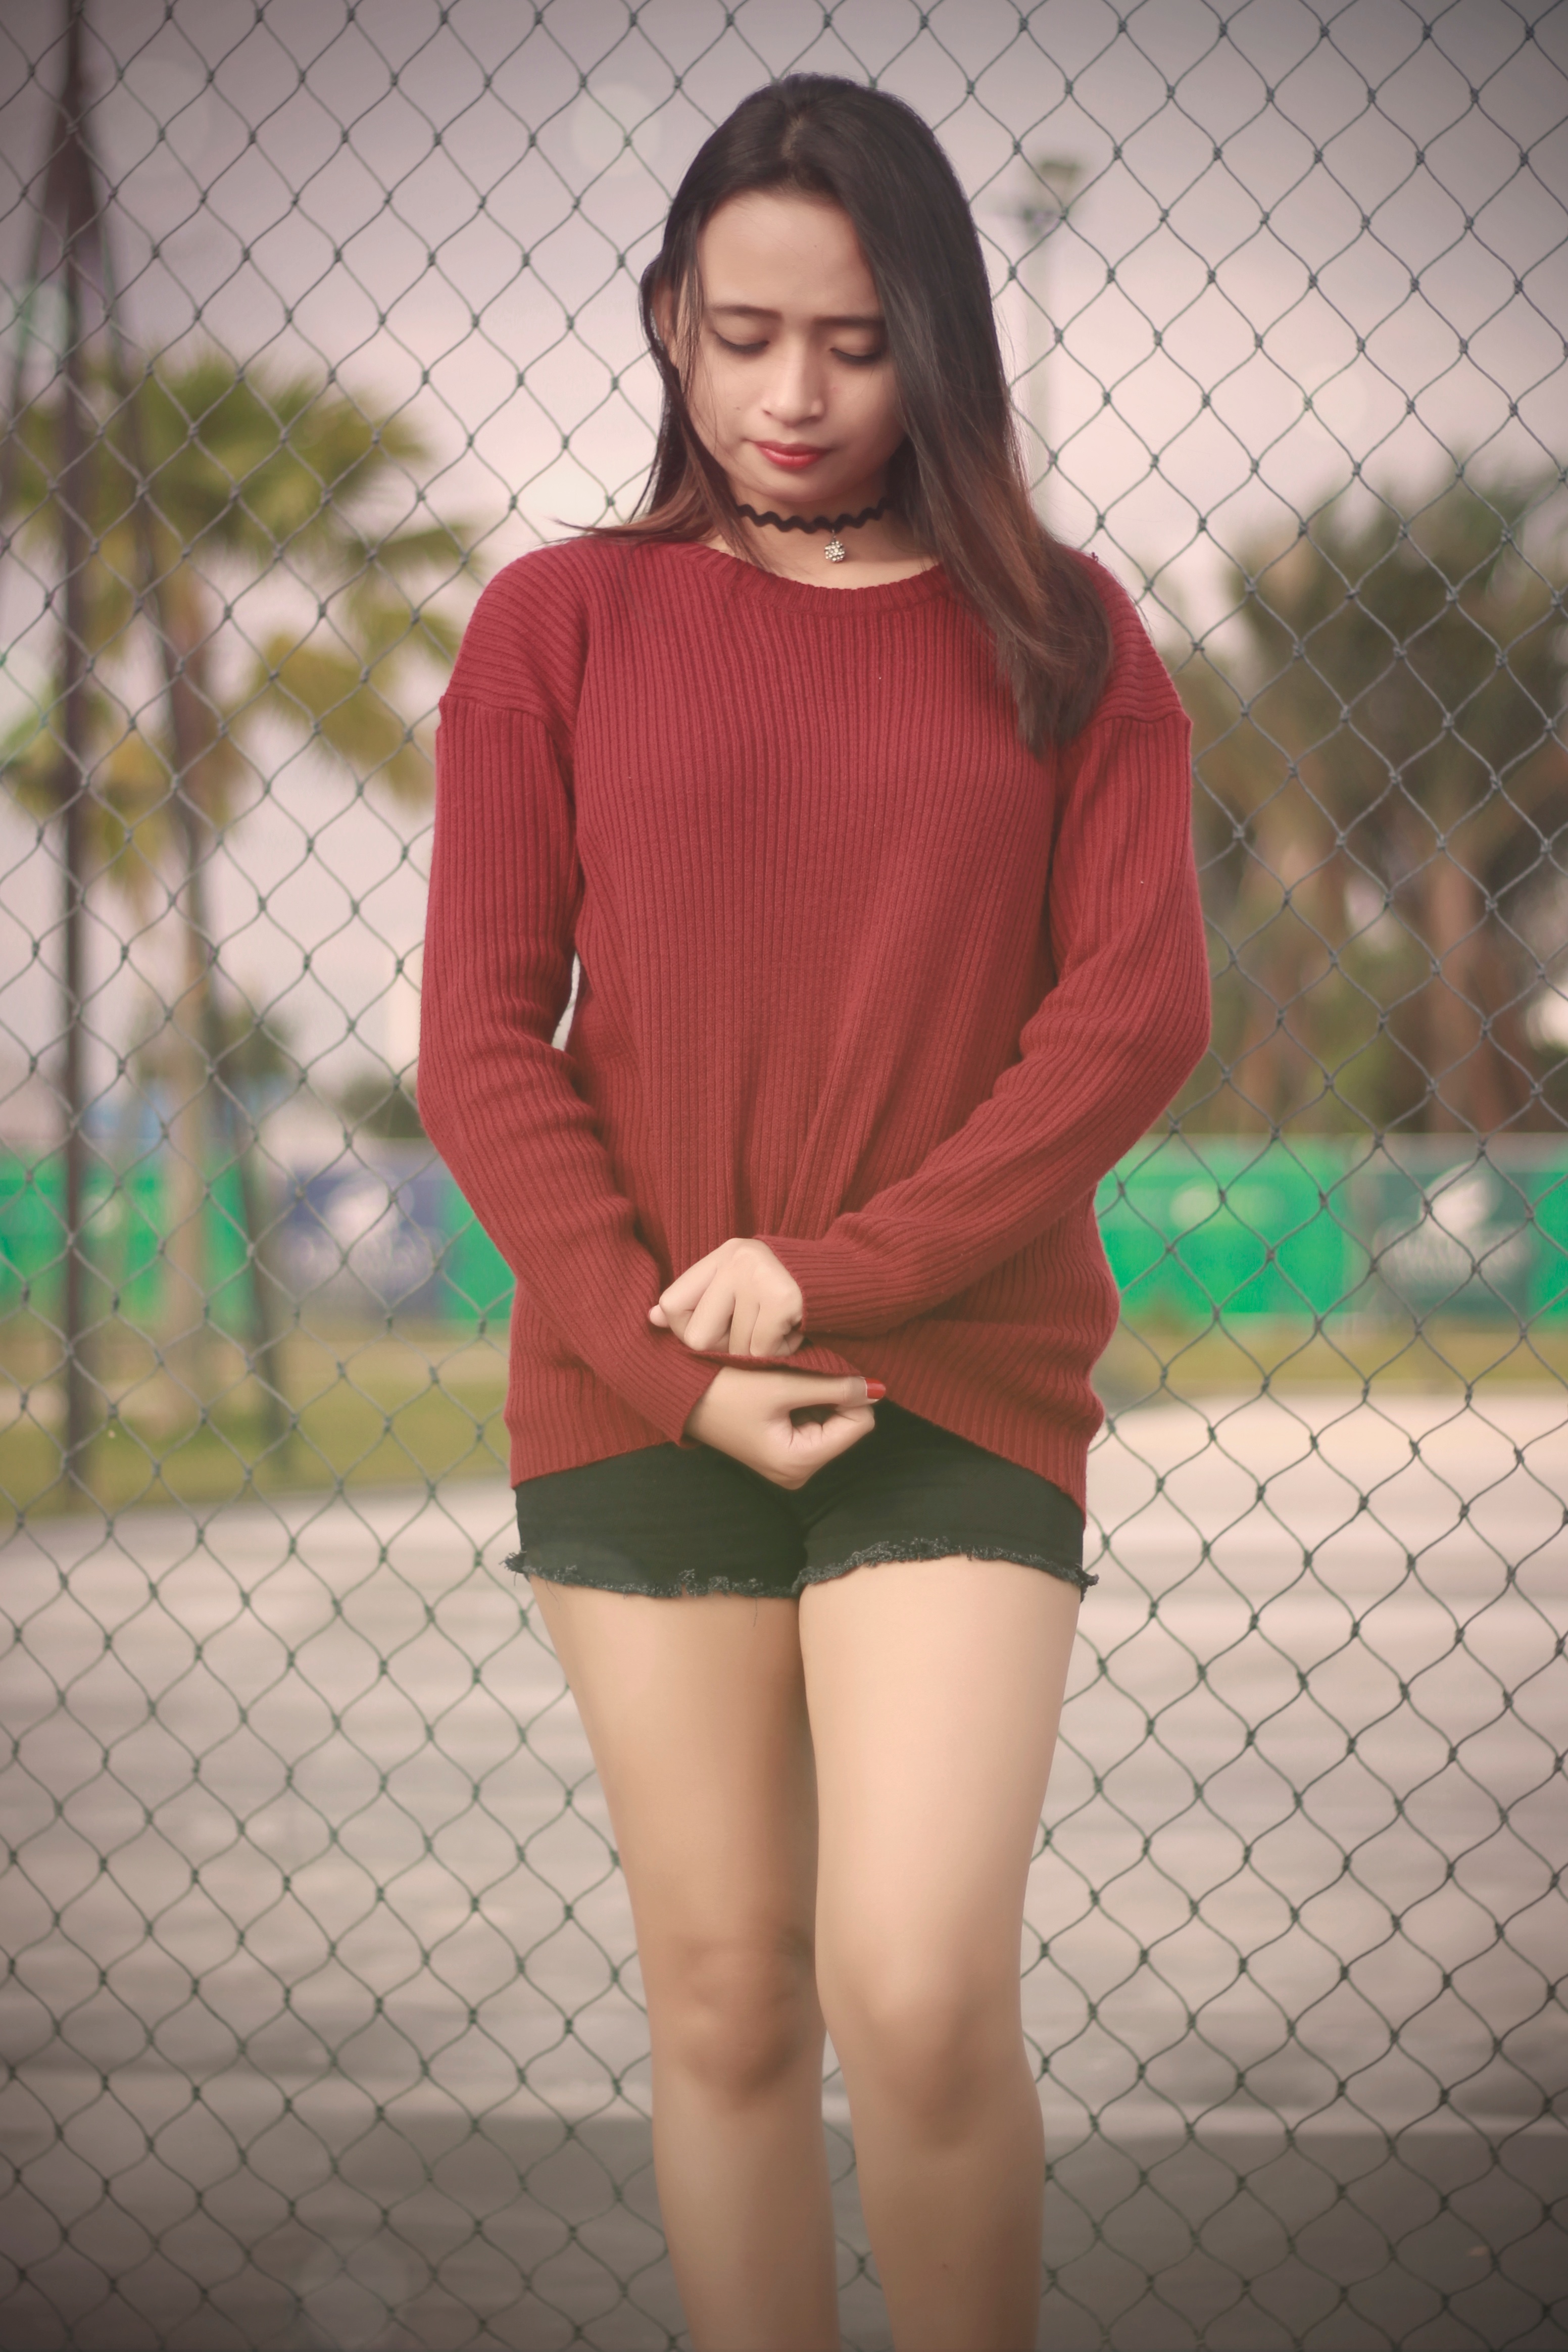
girl, trunk, leg, model, fashion, clothing, lady, pink, outerwear, long hair, human body, dress, thigh, costume, abdomen, photo shoot